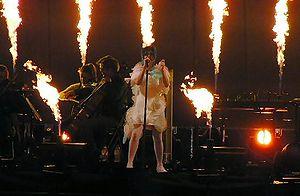
Björk, de son nom complet Björk Guðmundsdóttir [ˈpjœr̥k ˈkvʏðmʏntsˌtoʊhtɪr], est une musicienne, chanteuse, auteure-compositrice-interprète et actrice islandaise, née le 21 novembre 1965 à Reykjavik.